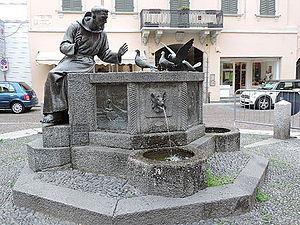
Fontaine di San Francesco à Vigevano